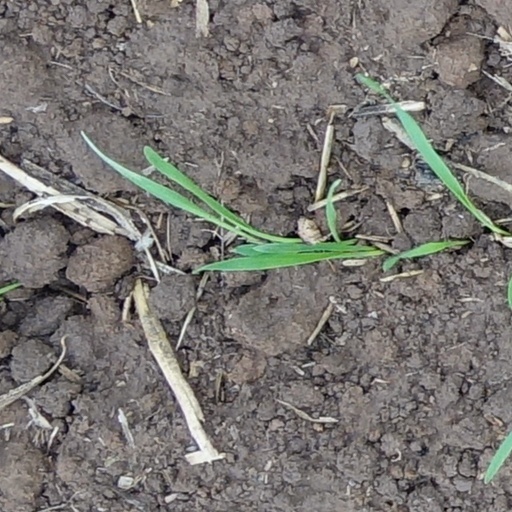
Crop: wheat